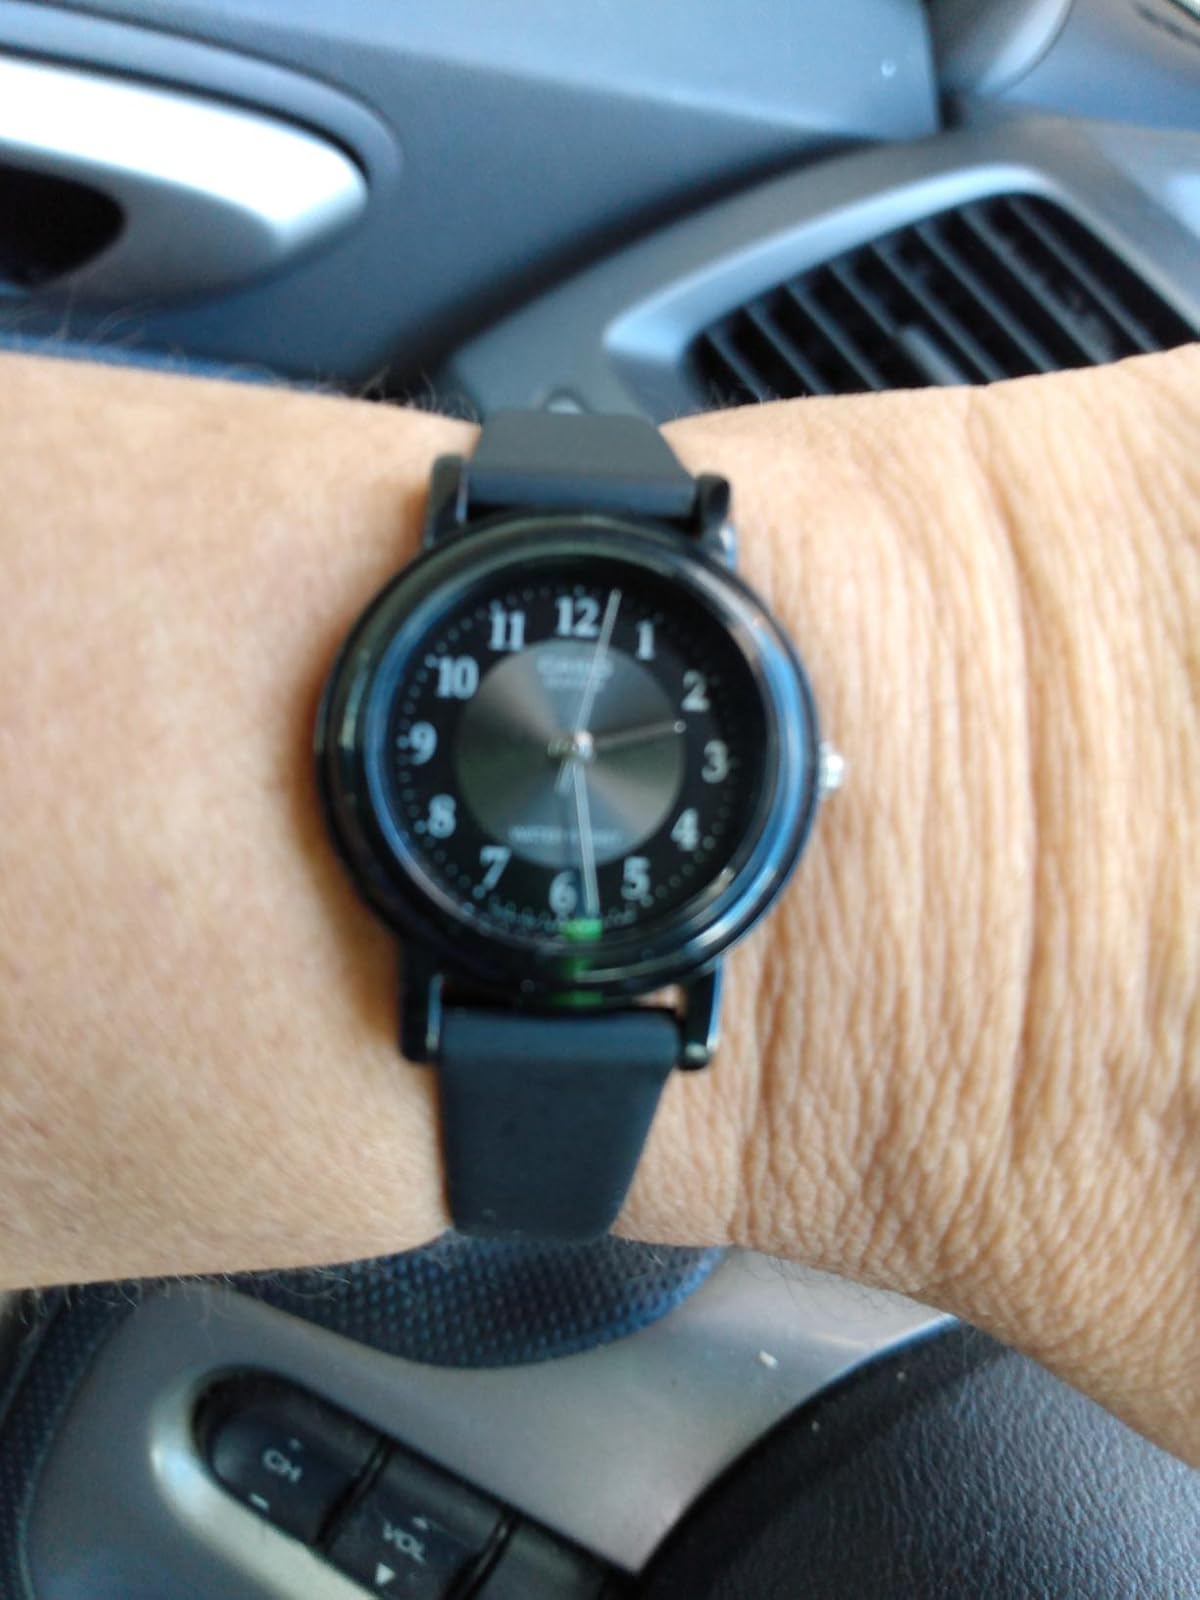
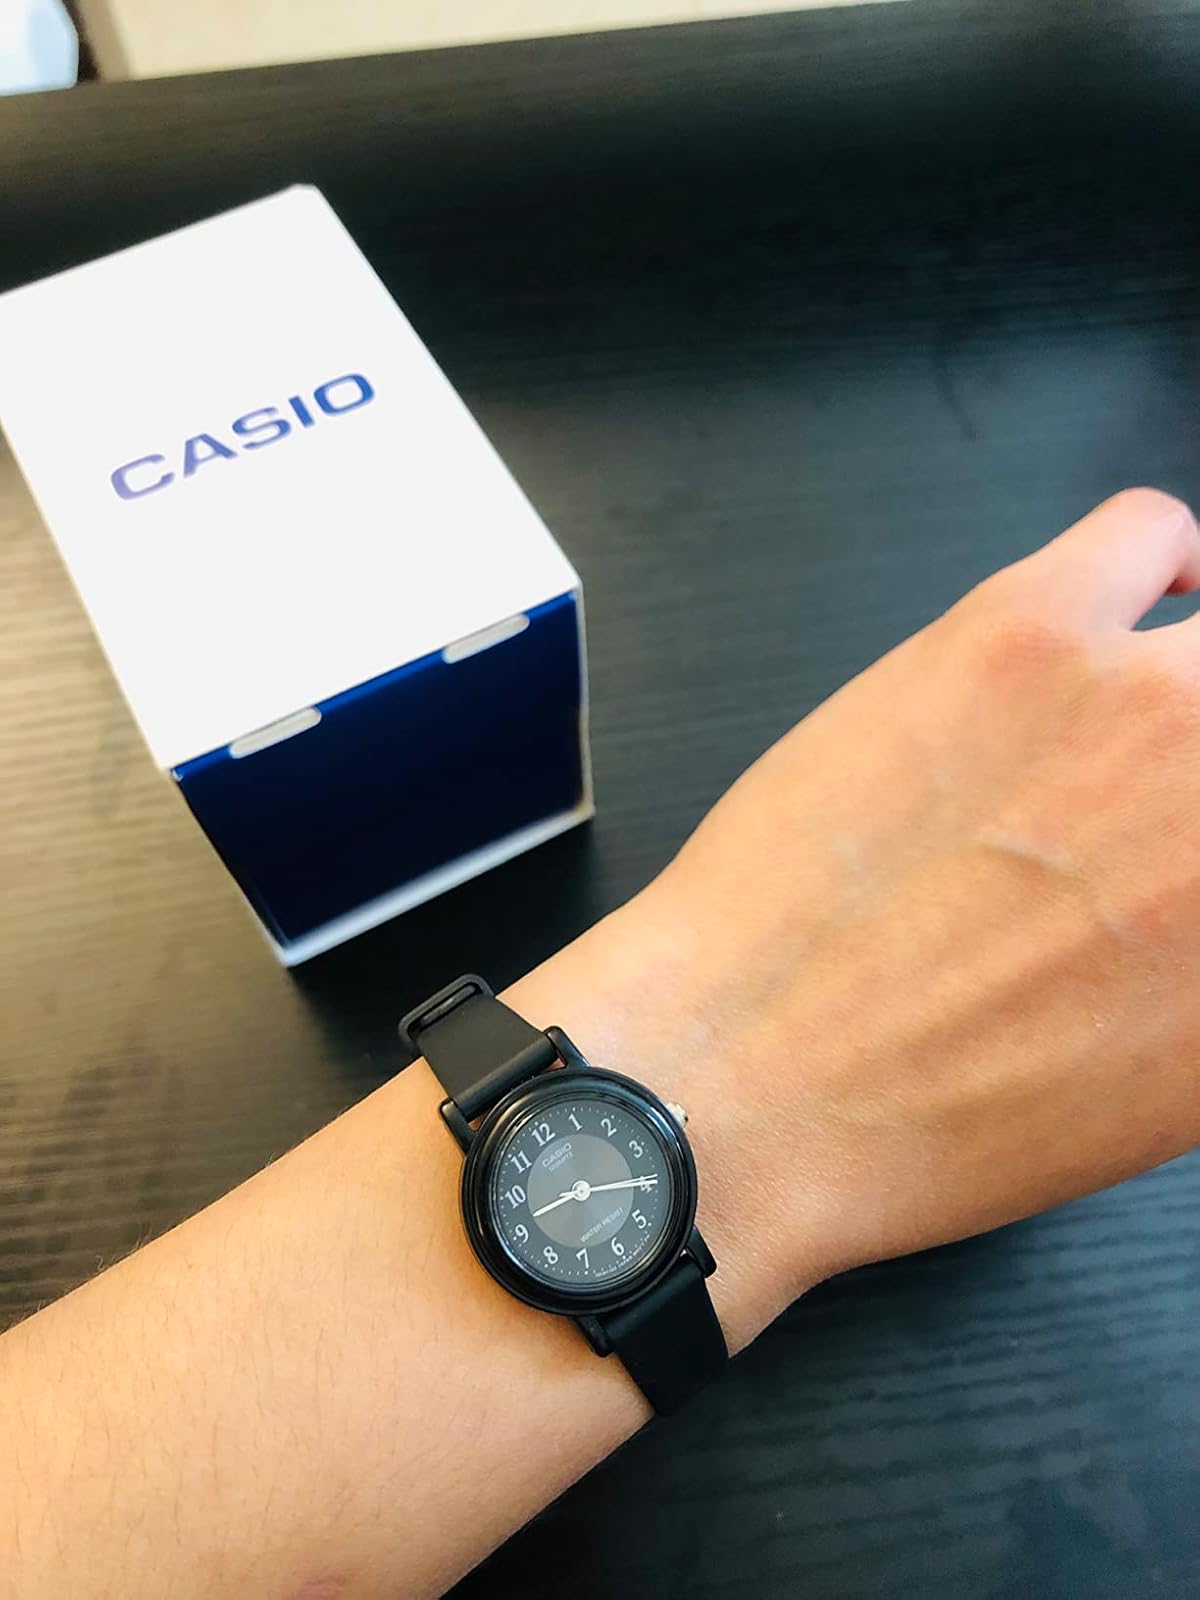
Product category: accessories_watch
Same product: yes